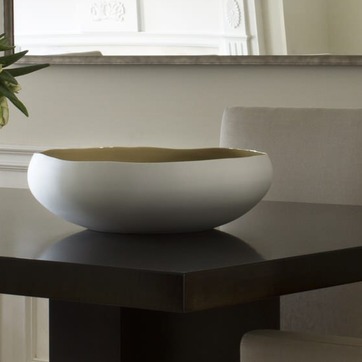
Material: ceramic